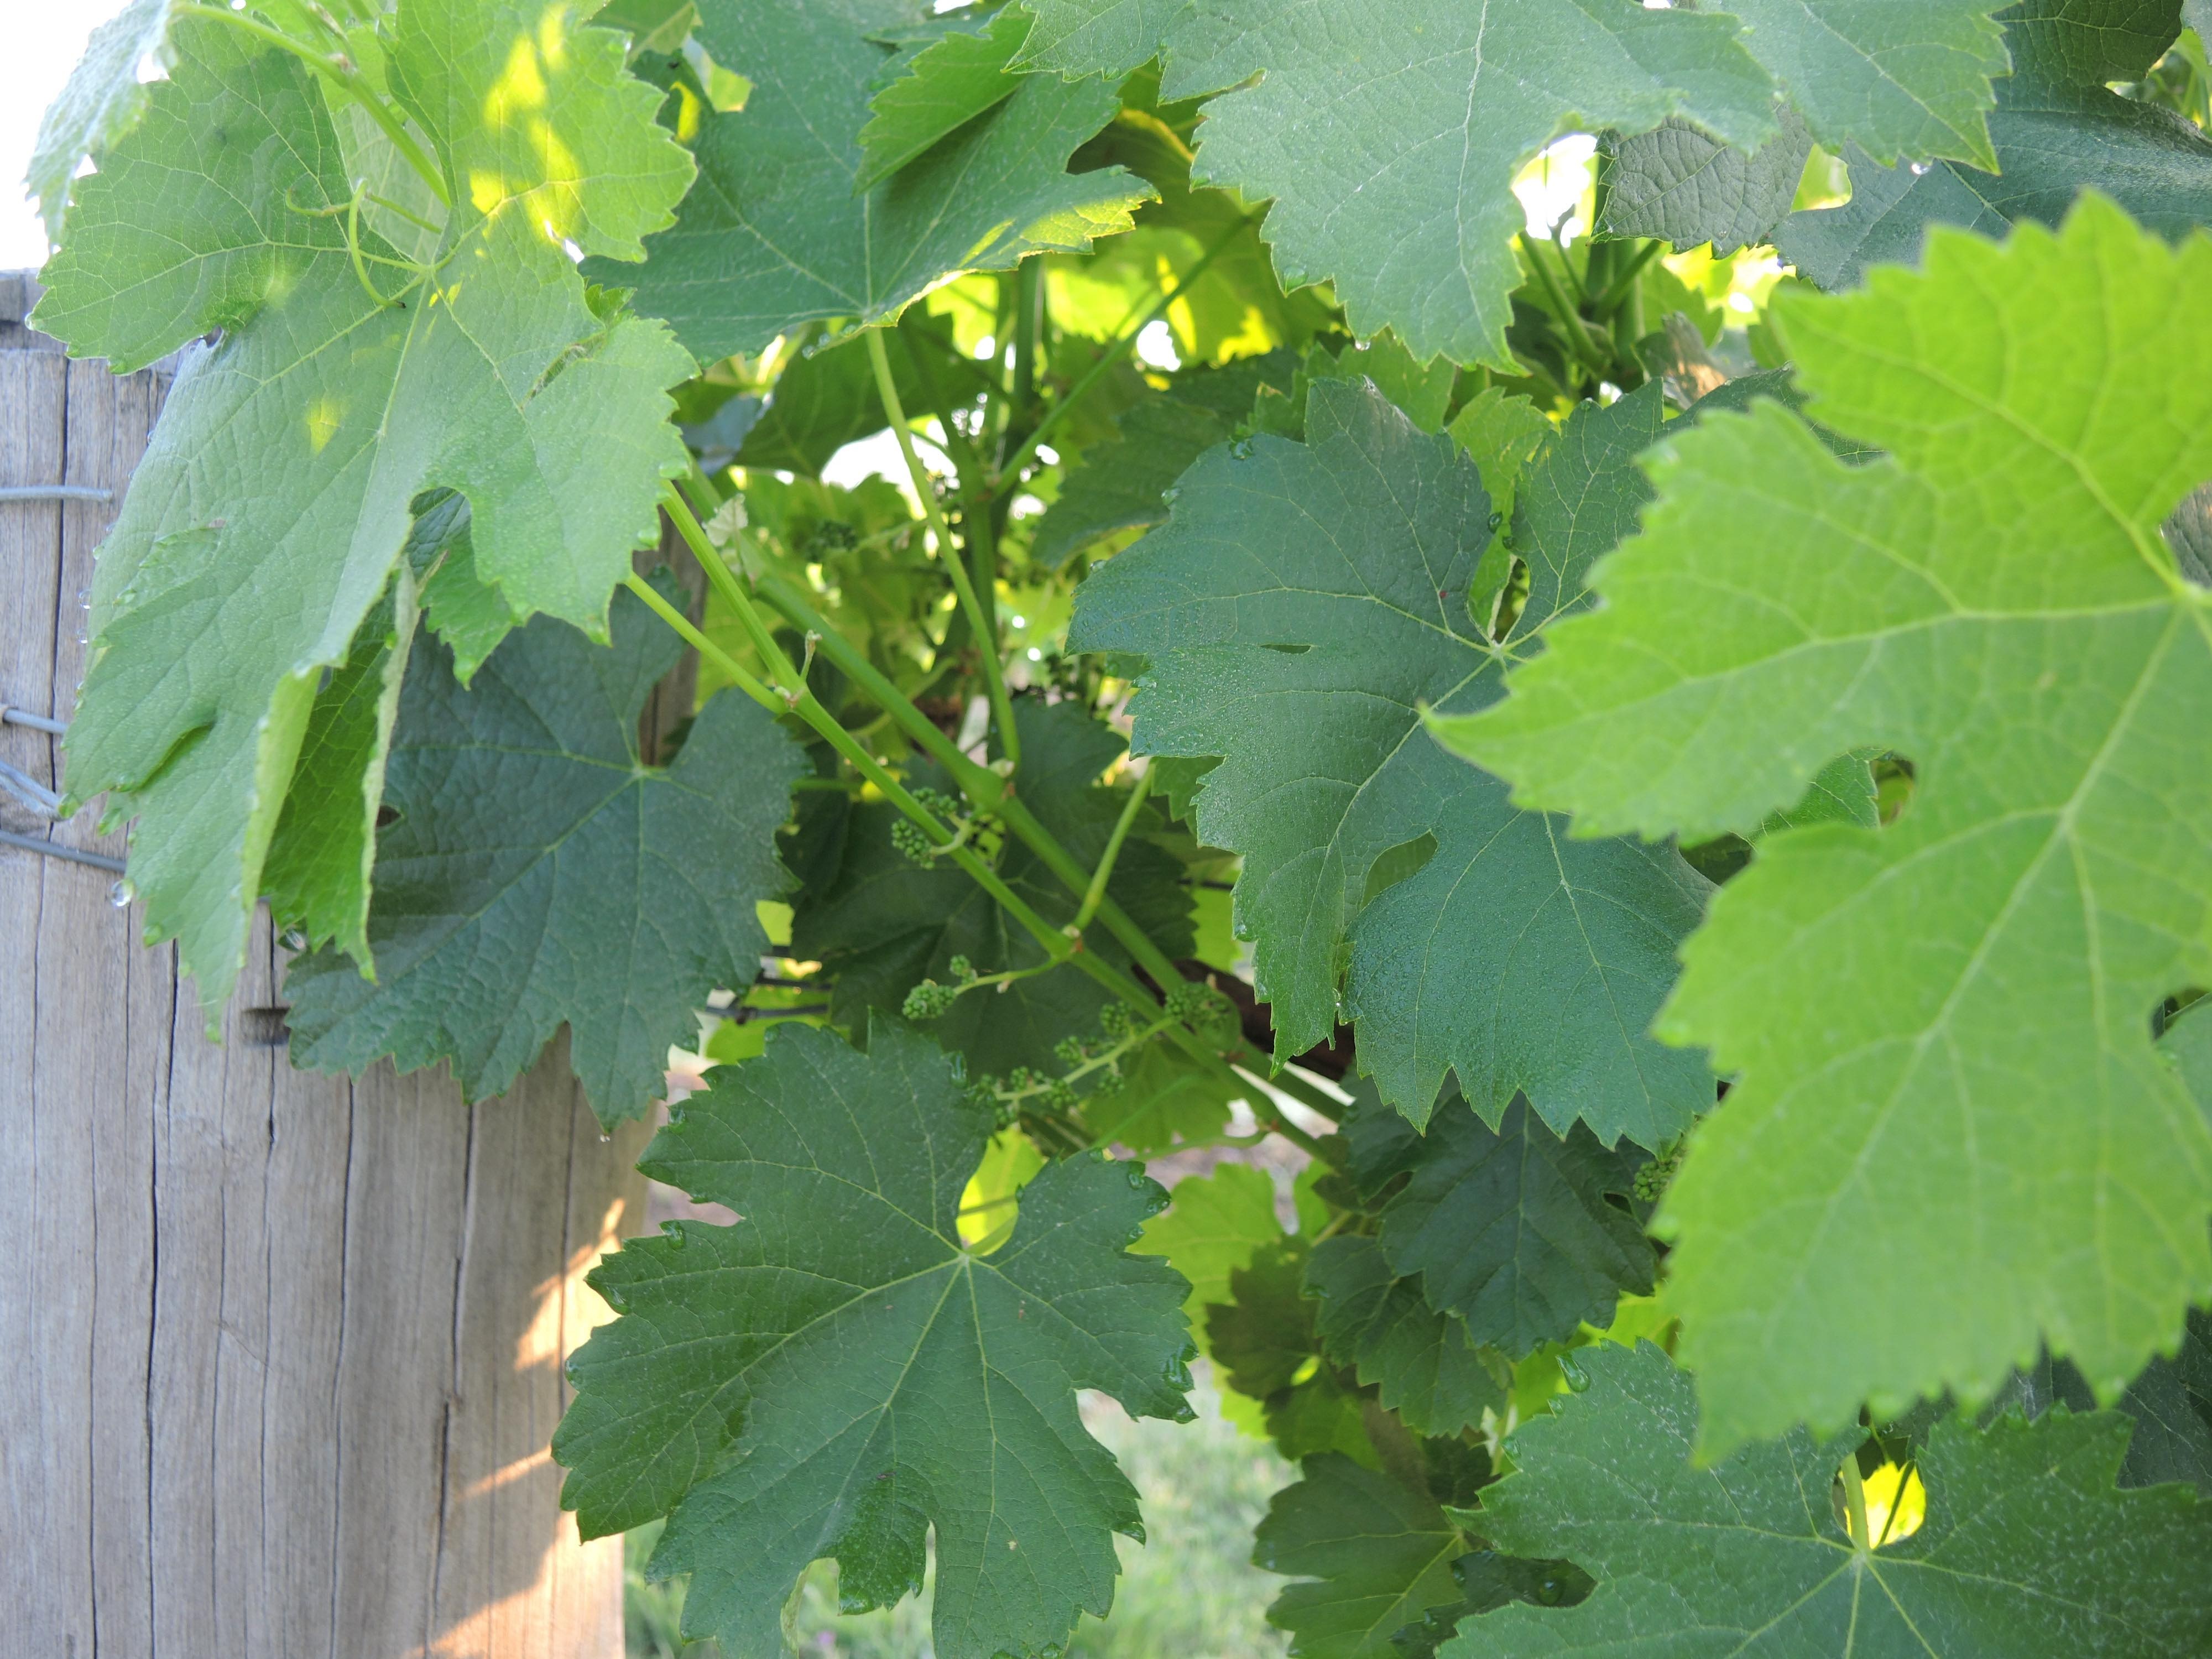
tree, nature, plant, grape, vineyard, fruit, leaf, flower, food, produce, agriculture, grapes, winery, flowering plant, vitis, maidenhair tree, grape leaves, annual plant, woody plant, land plant, grapevine family, momordica charantia